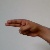
The image shows a hand gesture representing the letter 'H' in Indian Sign Language.